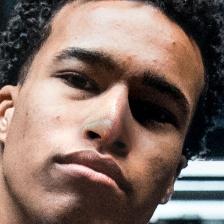
Label: faces